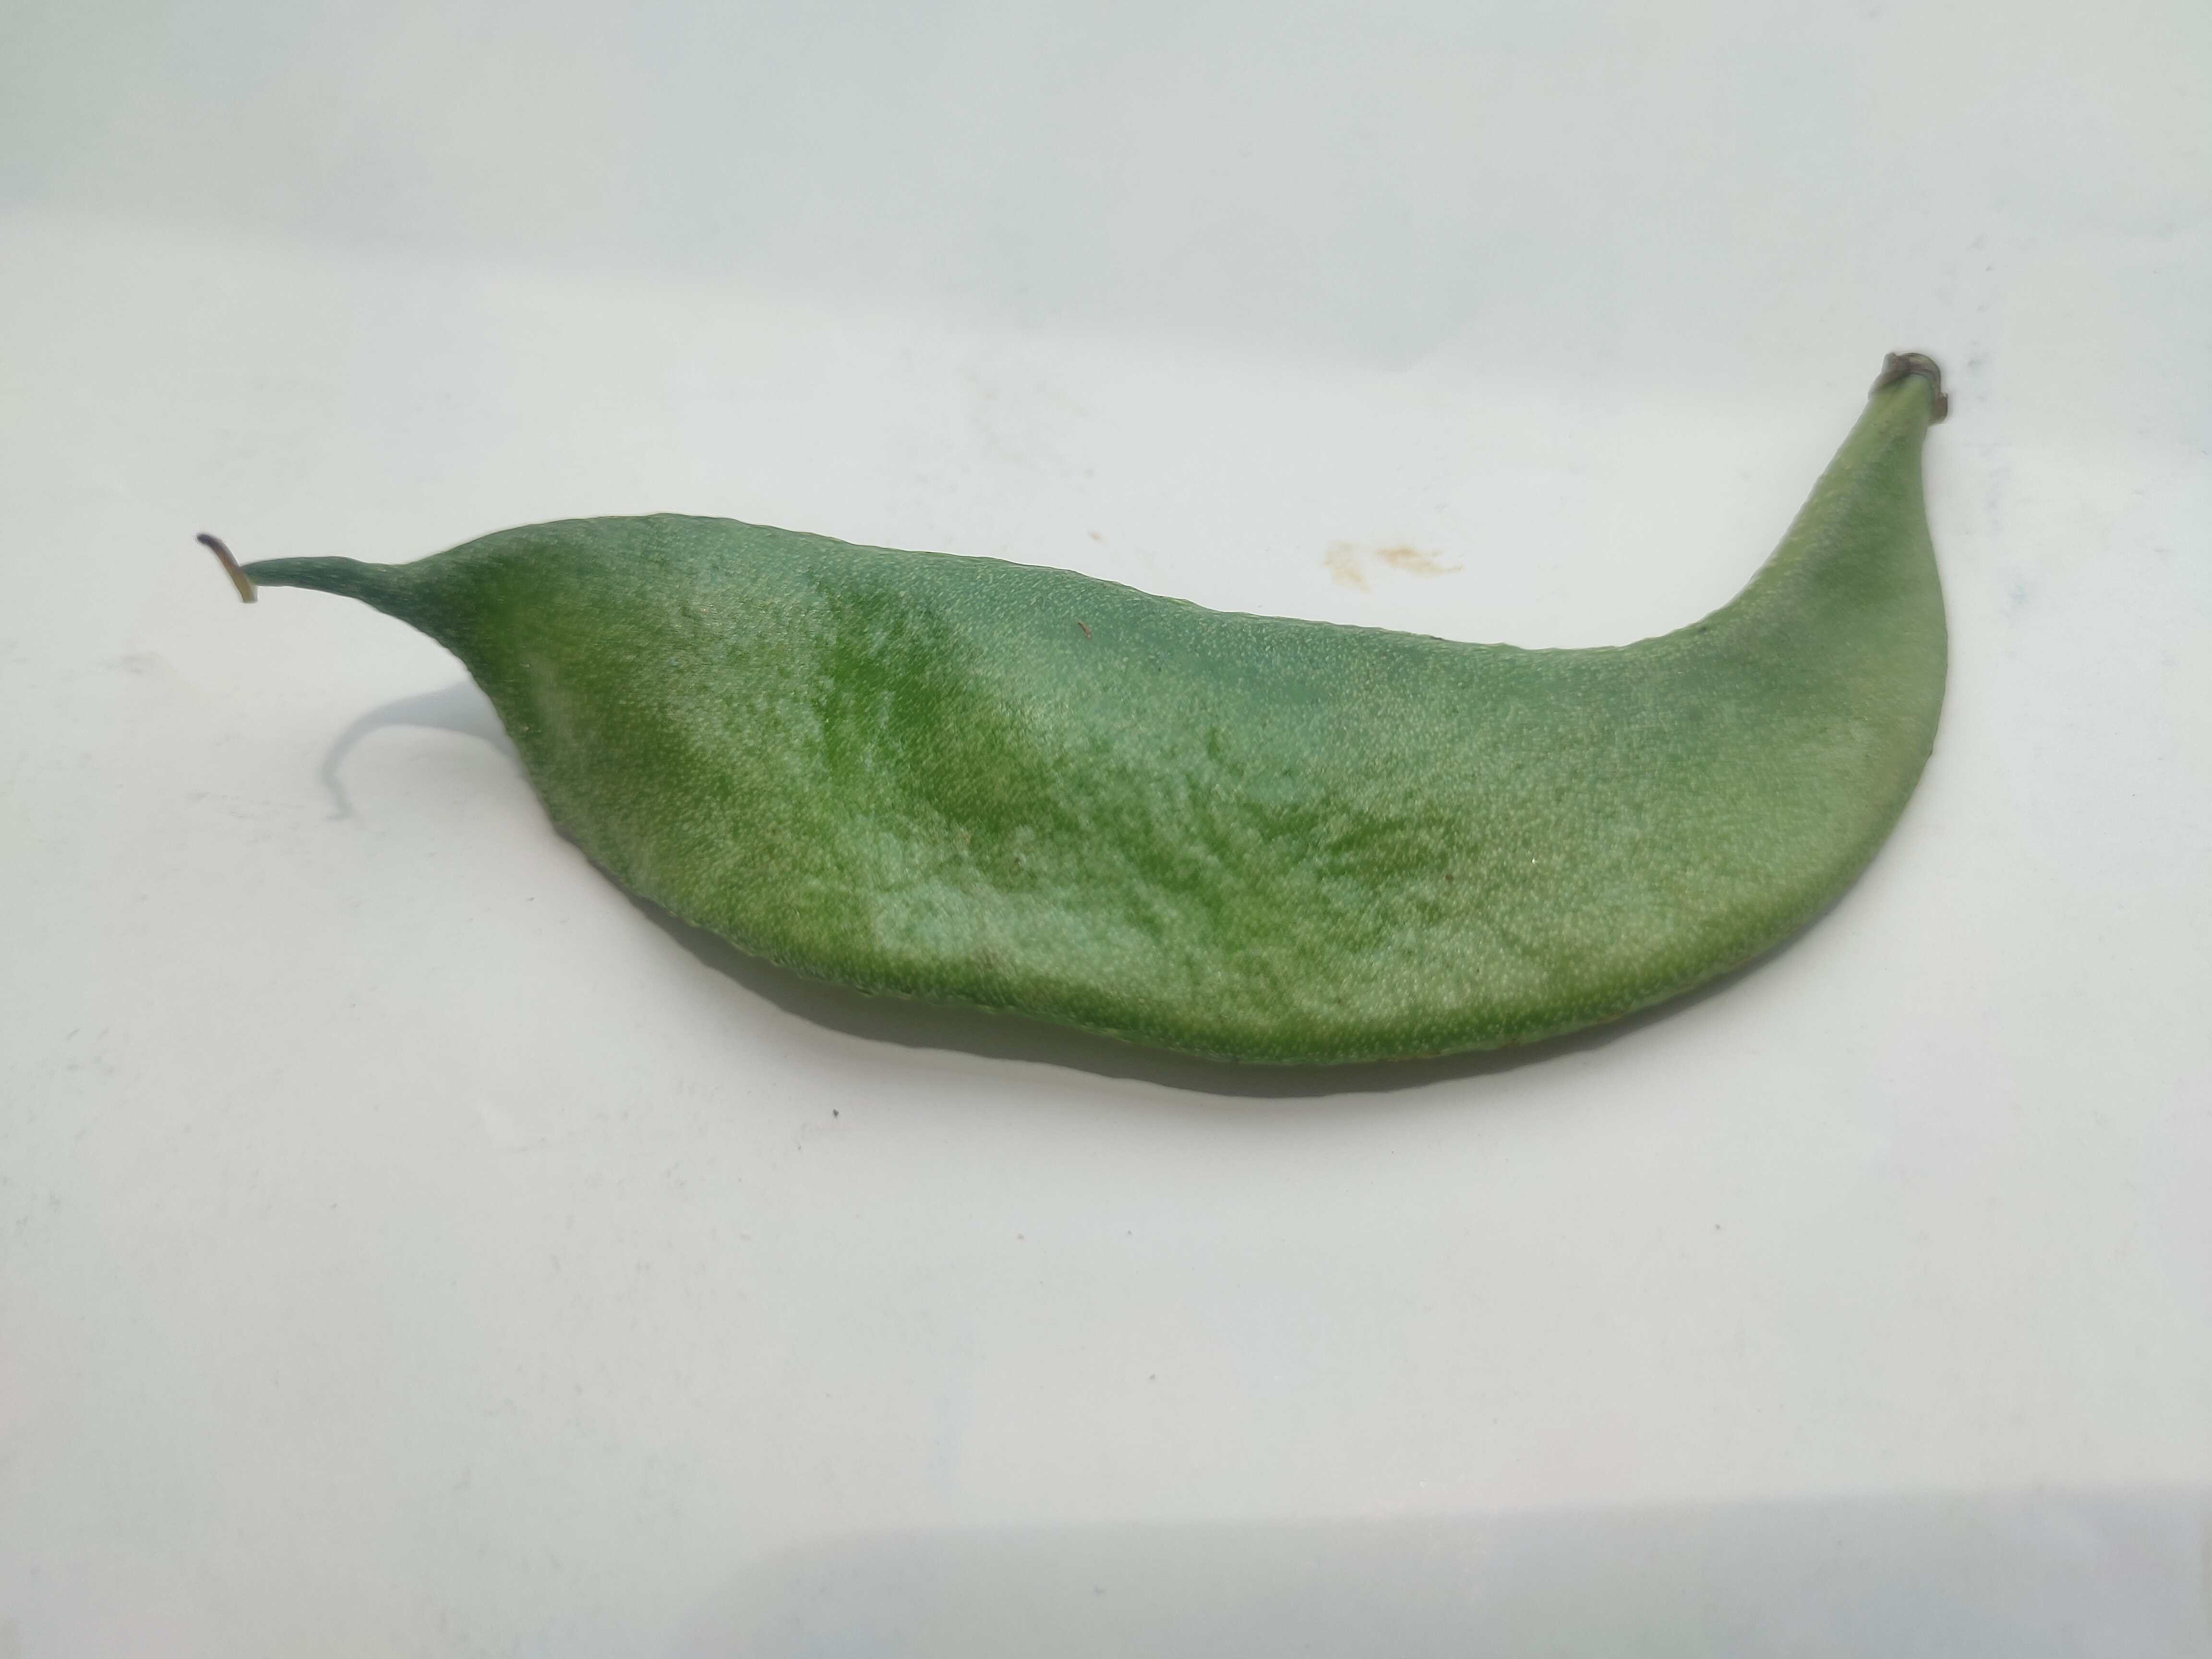
Label: Lablab purpureus